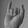
ASL letter: I